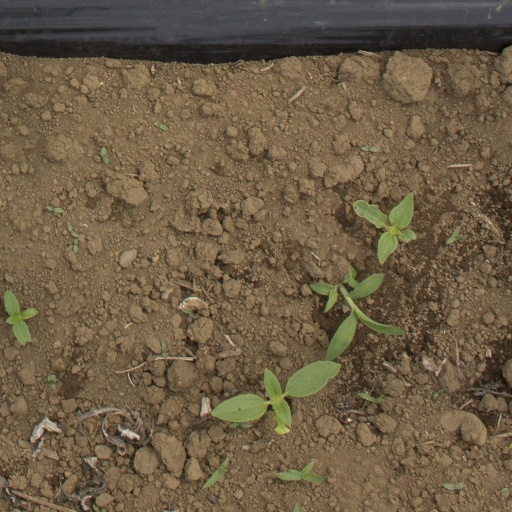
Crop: Jerusalem artichoke